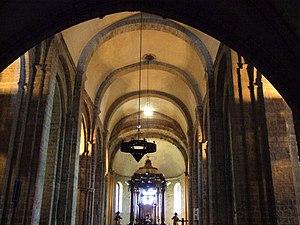
Elne - Cathédrale - Nef
La cathédrale Sainte-Julie-et-Sainte-Eulalie d'Elne est le siège de l'évêque d'Elne dont le diocèse recouvrait les comarques catalanes du Roussillon, du Vallespir et du Conflent à sa création en 571. Elle domine la ville et ses environs depuis l'éminence sur laquelle elle est bâtie, aujourd'hui « ville haute ». Construite aux XIᵉ et XIIᵉ siècles, monument majeur de l'art roman catalan, elle fut le siège de l'évêché de cette partie septentrionale de la Catalogne du VIᵉ siècle jusqu'en 1602, lorsqu'il fut transféré à Perpignan. Elle est dédiée à sainte Julie et à sainte Eulalie de Mérida.